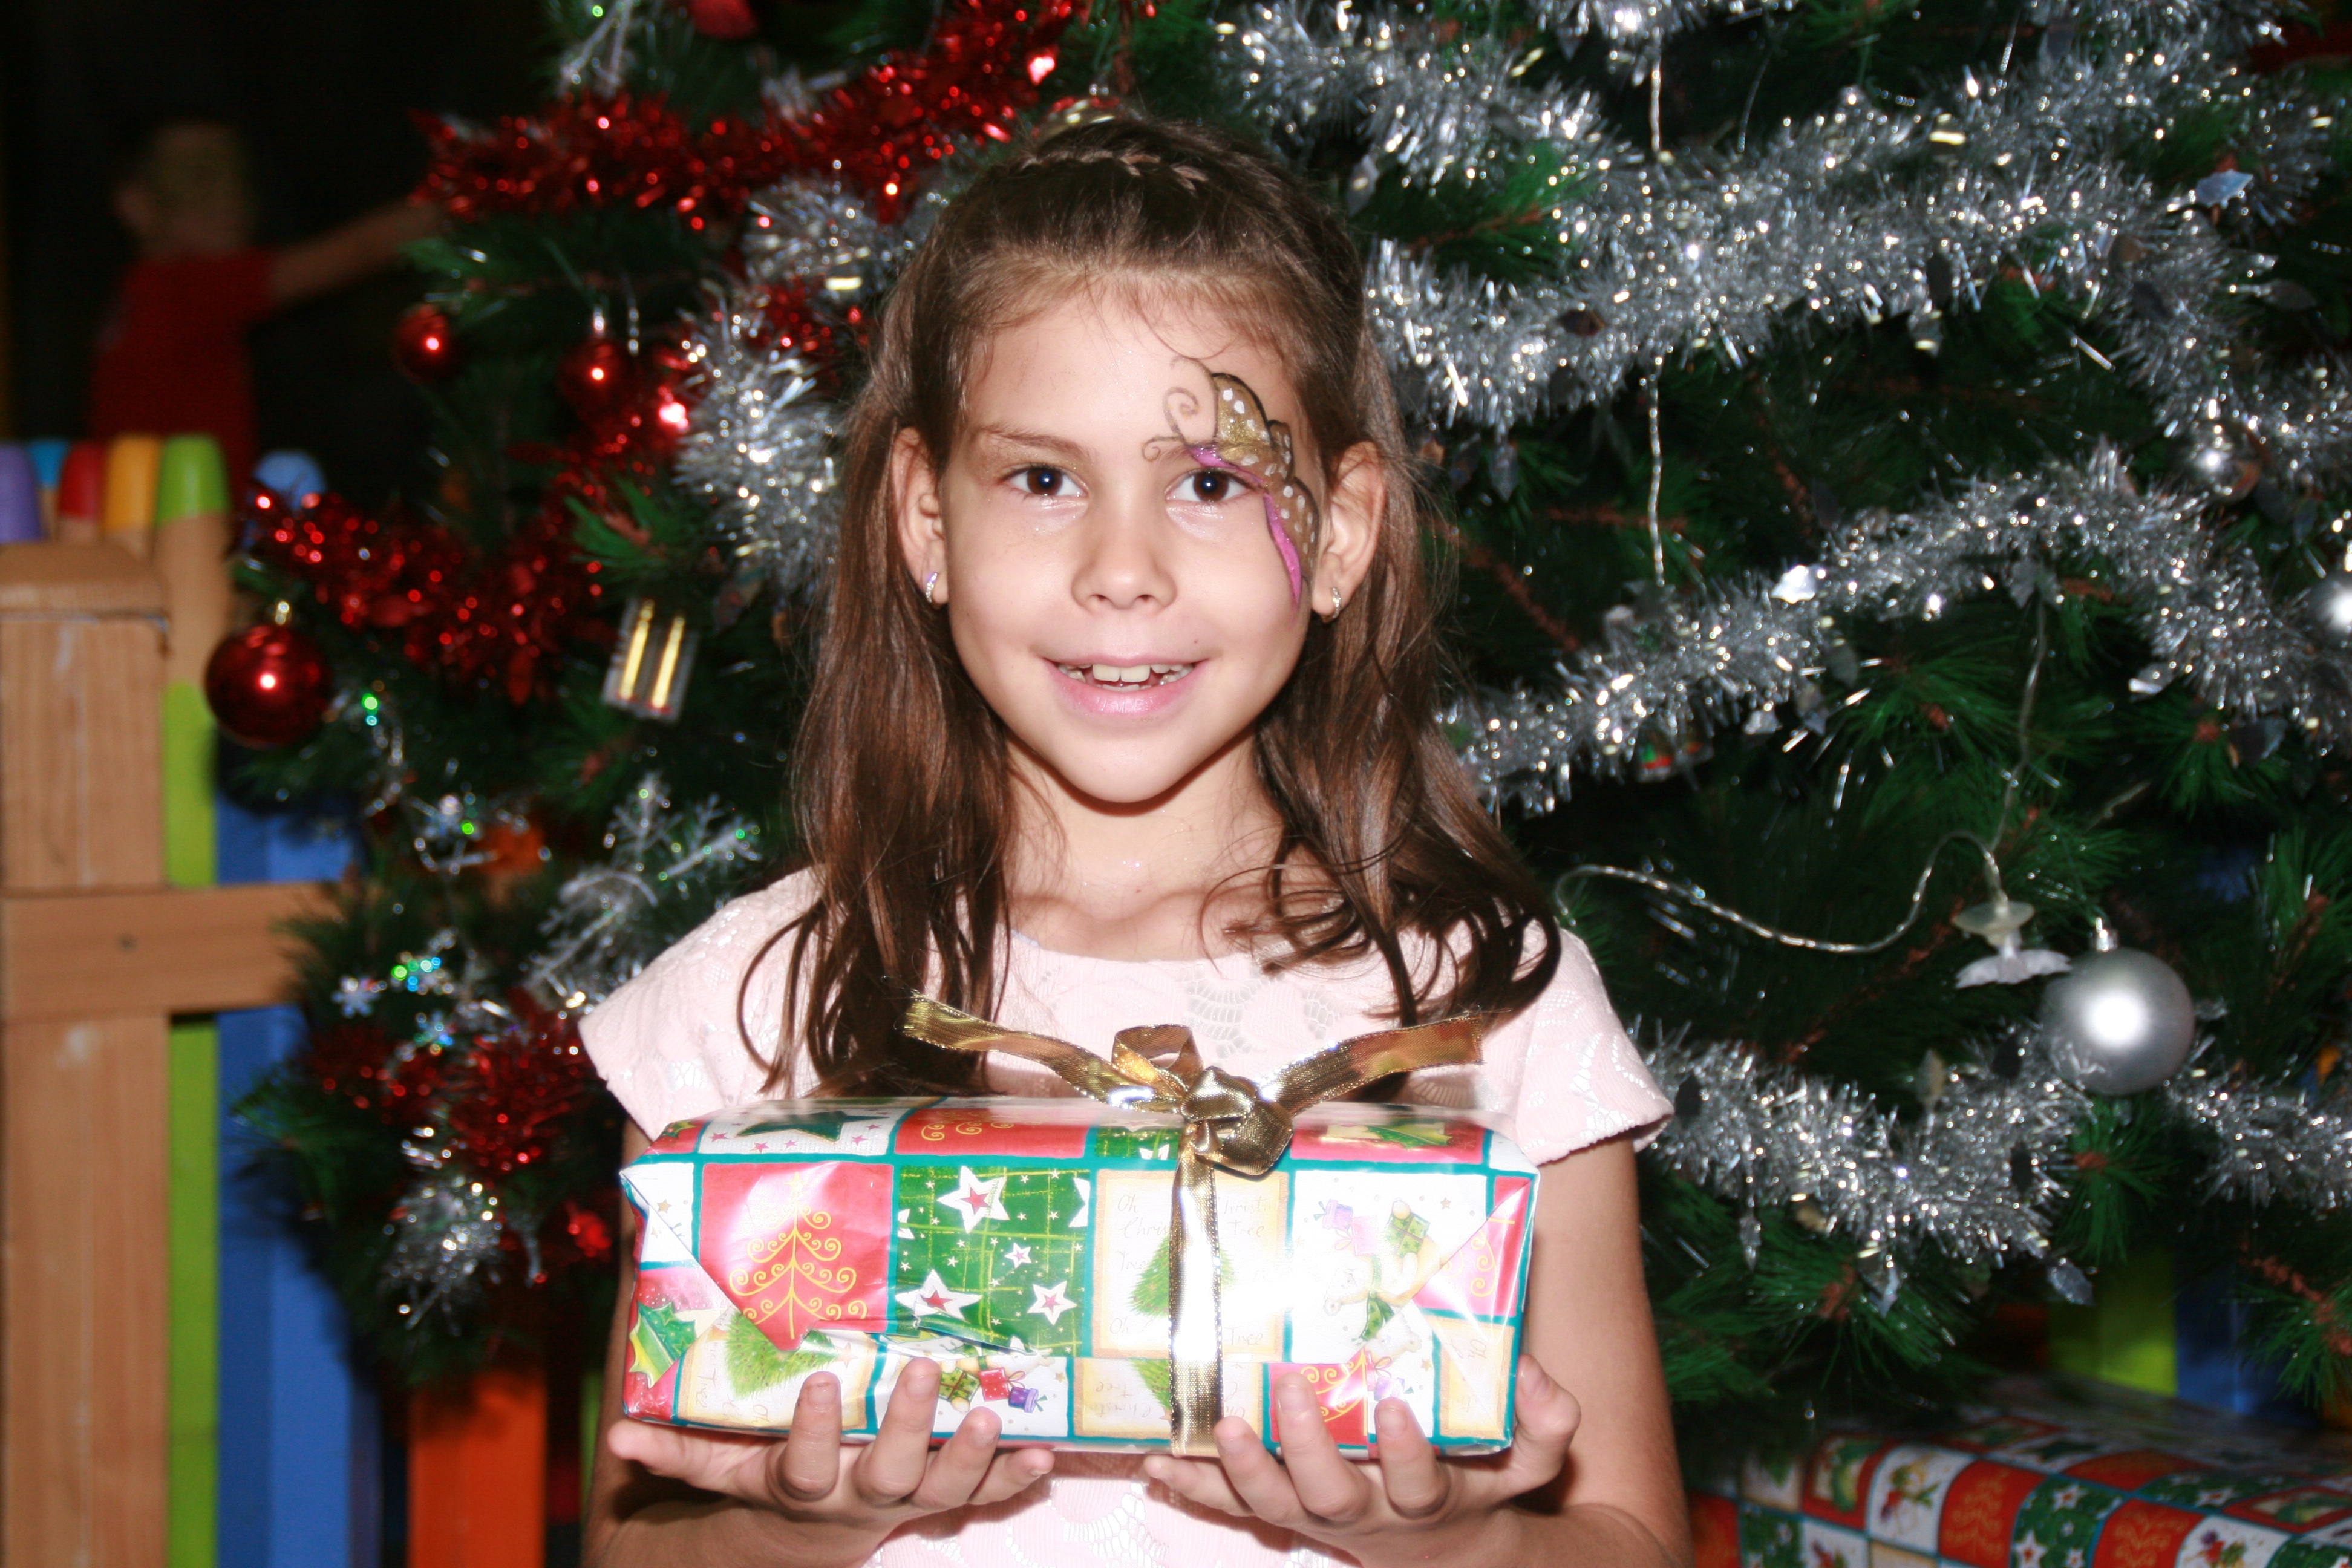
people, girl, gift, holiday, christmas, christmas tree, christmas decoration, holidays, event